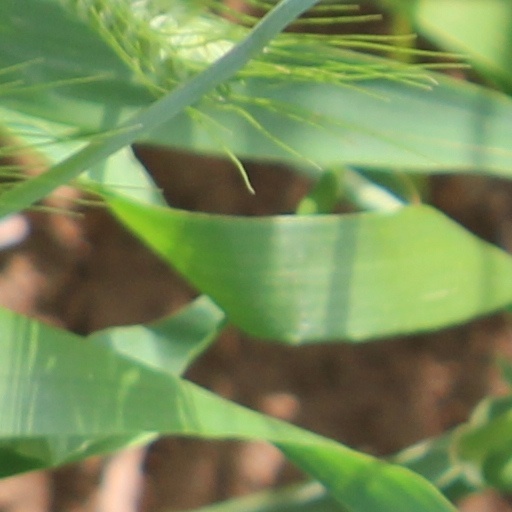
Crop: wheat